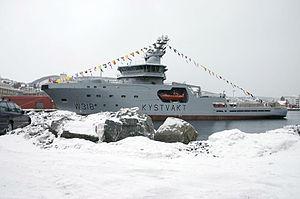
Le NoCGV Harstad est un navire de surveillance offshore spécialement conçu pour la garde côtière norvégienne selon des normes civiles. Il est nommé d'après la ville de Harstad, dans le nord de la Norvège. Depuis mai 2018, le commandant du navire est le lieutenant-commandant. Kyrre Einarsen.
Marine royale norvégienne